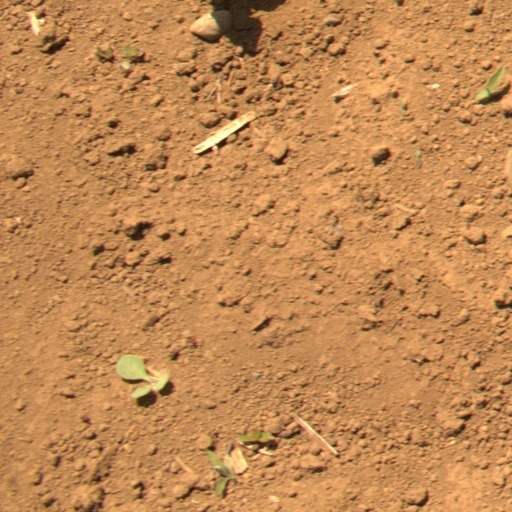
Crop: Jerusalem artichoke